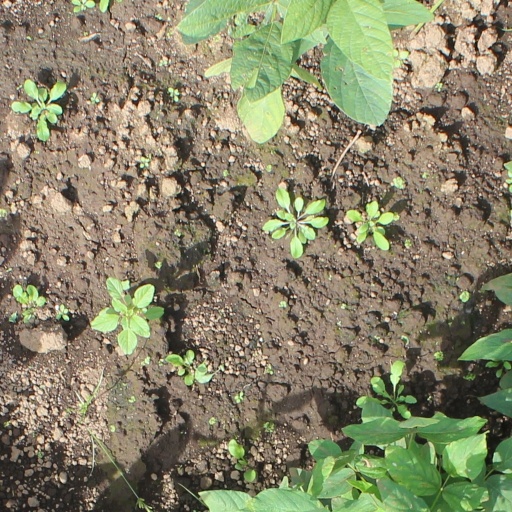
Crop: soybean